History of Svalbard

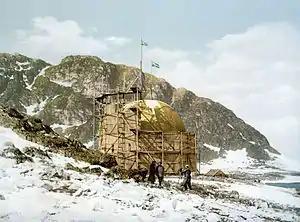
Andrée's base on Danes Island

A limited amount of open-sea whaling was performed by interlopers—independent entrepreneurs. The Noordsche Compagnie was disbanded by the government in 1642. The decade also saw an increase in whaling outside the main bays and fjords. This gradually resulted in the abandoning of land stations as technological innovation allowed flensing along the ship, which allowed for pelagic whaling. Cooking of the oil was moved to the mainland. While more cost-efficient, it resulted in a large portion of the meat being wasted. During the 18th century, Dutch whaling was reduced, until it ceased after 1770. The British gradually took the lead in Arctic whaling, but by around the start of the 19th century bowhead whales were scarce around Spitsbergen and the whalers moved elsewhere.